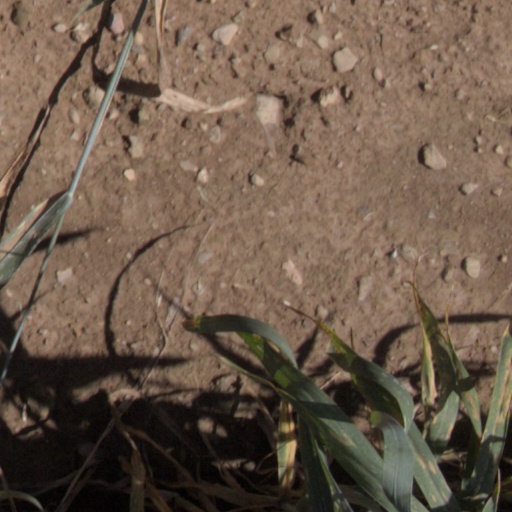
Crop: wheat